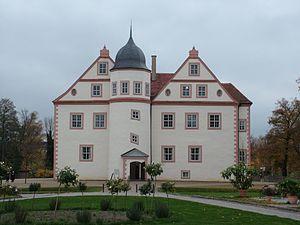
Königs Wusterhausen est une ville du Brandebourg, située dans l'arrondissement de Dahme-Forêt-de-Spree. Son centre se trouve à 29 km au Sud-Est de celui de Berlin.
Frédéric-Guillaume Iᵉʳ de Prusse, de la maison de Hohenzollern, surnommé « le Roi-Sergent » est roi en Prusse du 25 février 1713 à sa mort.